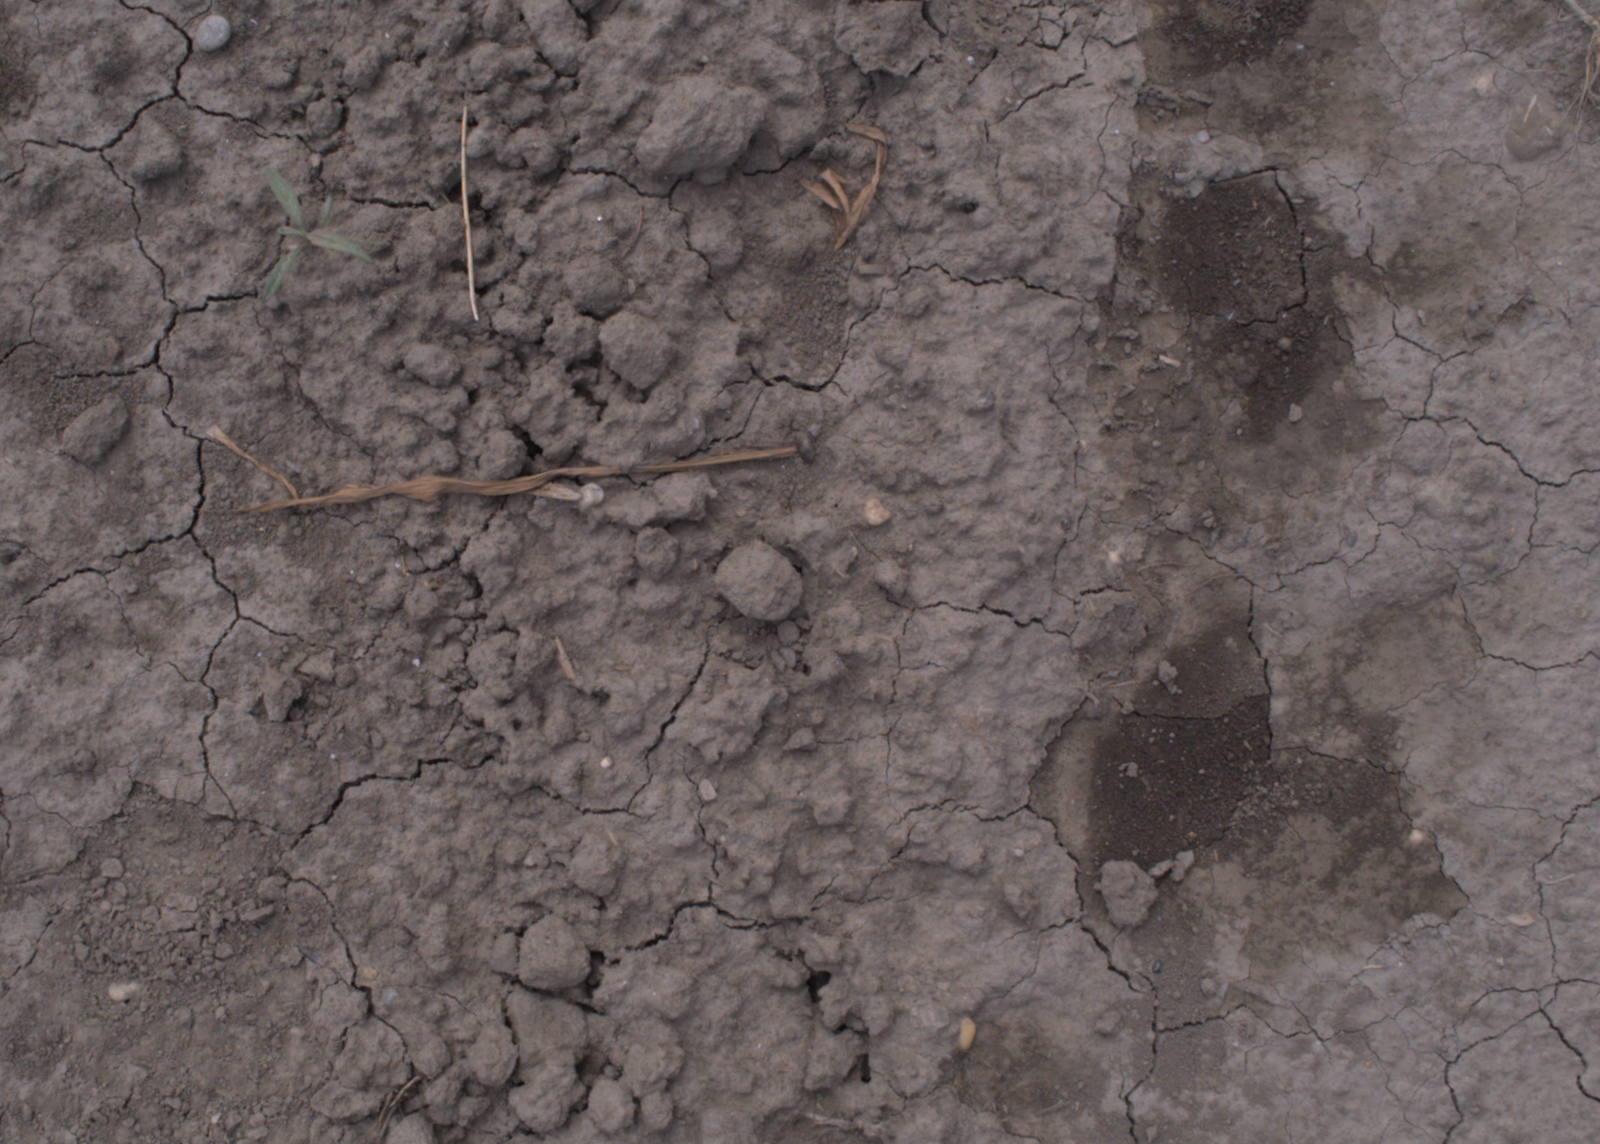
Capture date: 24.08.2020 13:32:40
Weather: mixed
Wind: medium
Seeding date: 21.07.2020
Plant canopy height (mm): 910